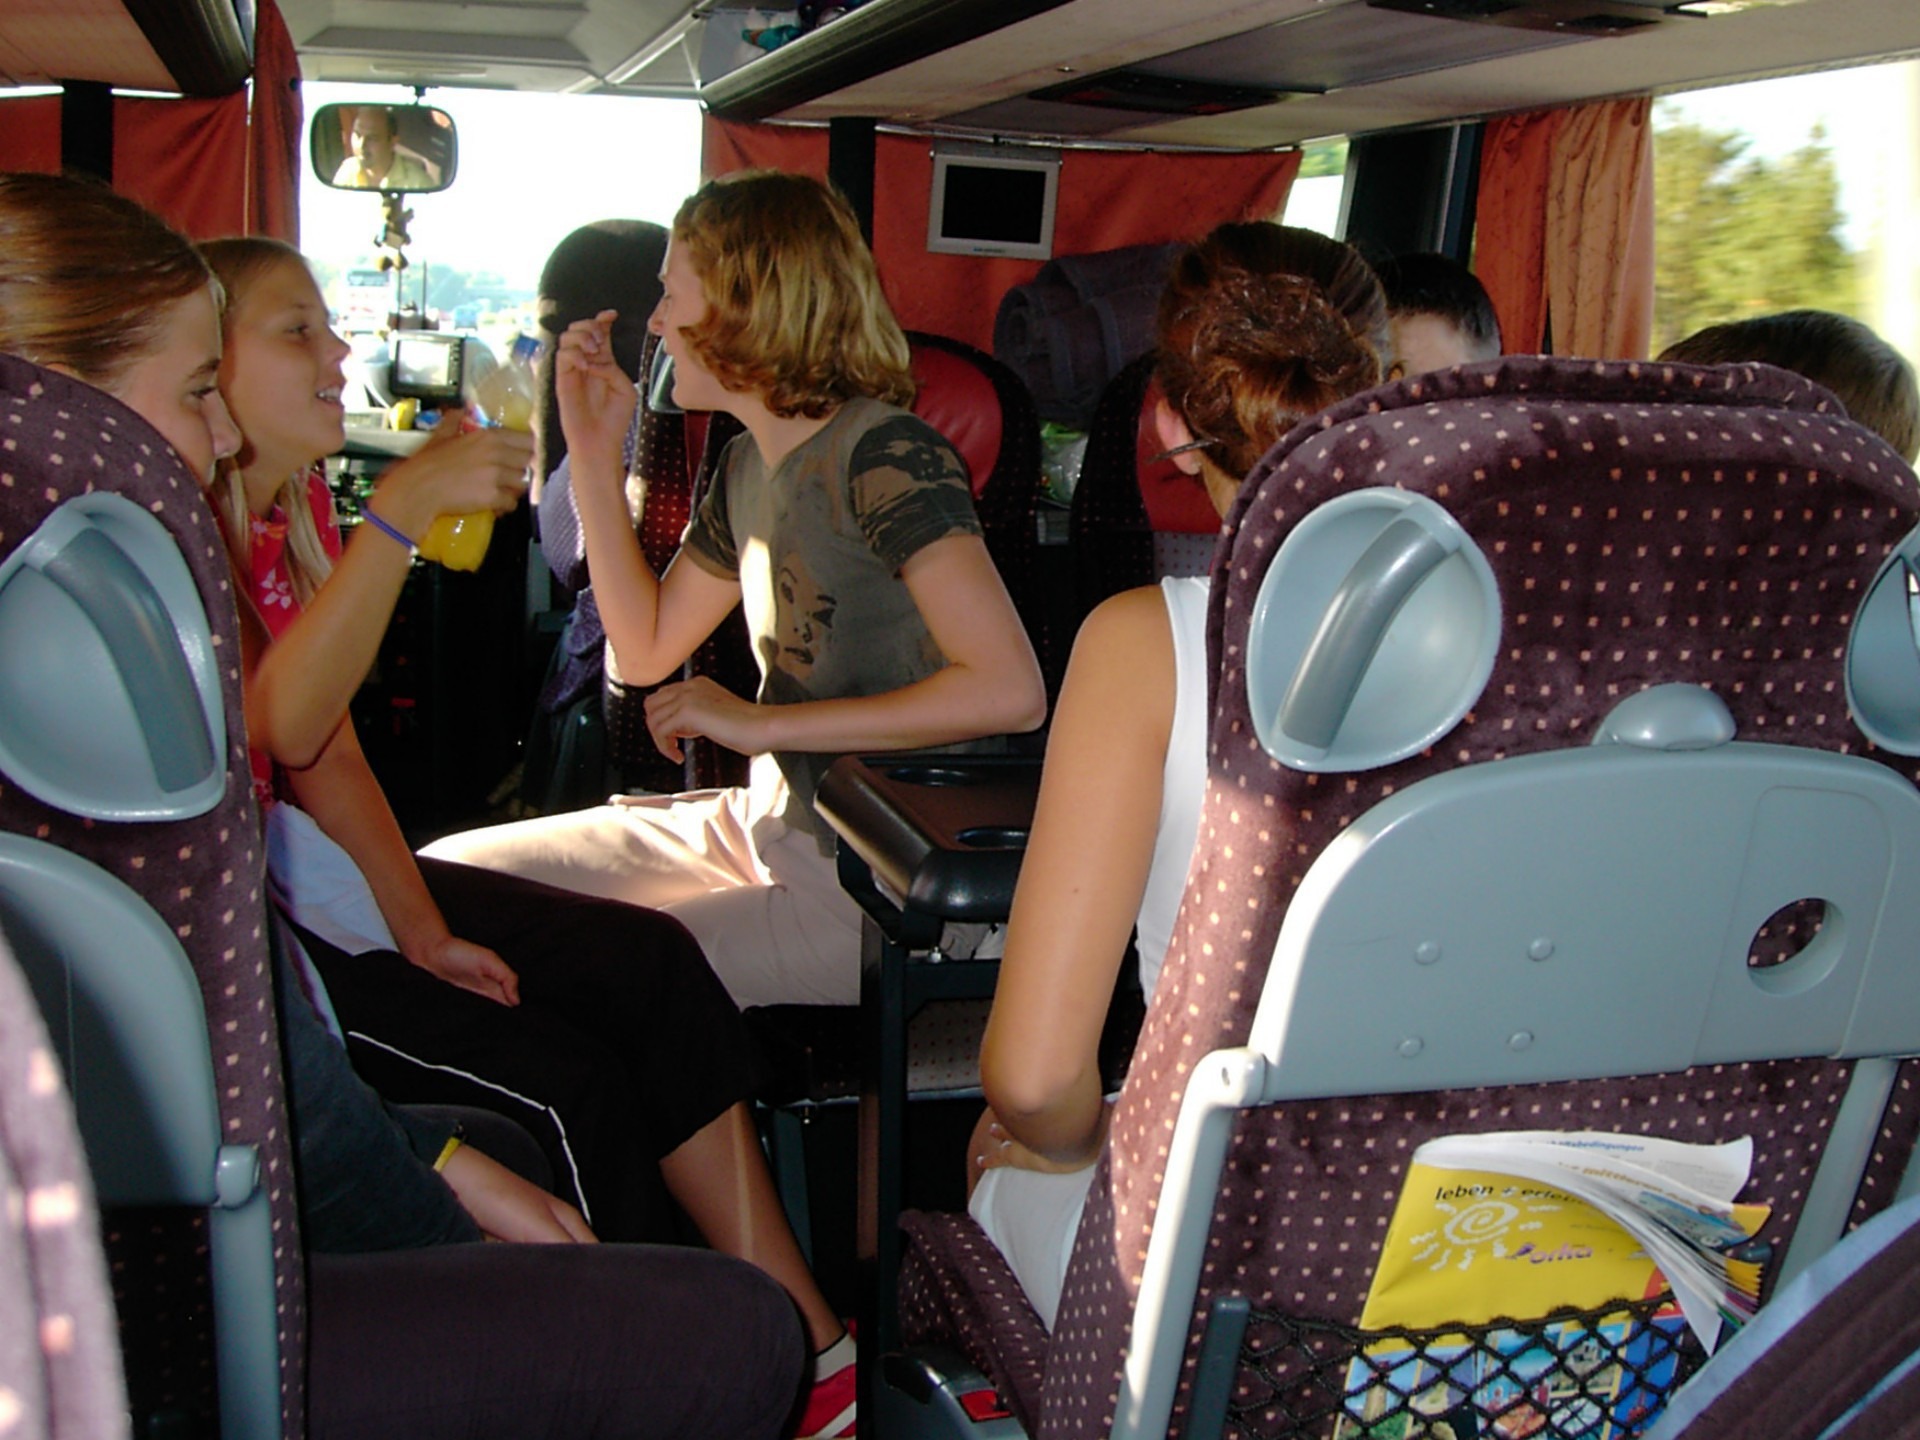
girl, car, travel, vehicle, bus ride, bus, children, fun, car seat, schoolgirl, more, automobile make